Robert Carey (died 1586)

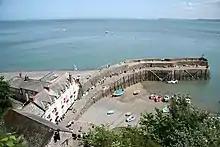
The "Pile" or harbour wall at Clovelly built by Cary's son, George

Along with several other members of the Devonshire gentry then serving as magistrates he died of gaol fever at the Black Assize of Exeter 1586.